Moonfleet (novel)

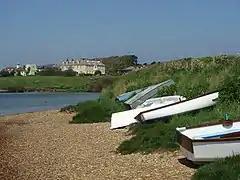
The Moonfleet Manor Hotel, Dorset

Falkner uses the local geography of Dorset and the Isle of Wight in the book, only changing some of the place names. The village of "Moonfleet" is based on East Fleet in Dorset by Chesil Beach. The headland in the book called "The Snout" is Portland Bill.